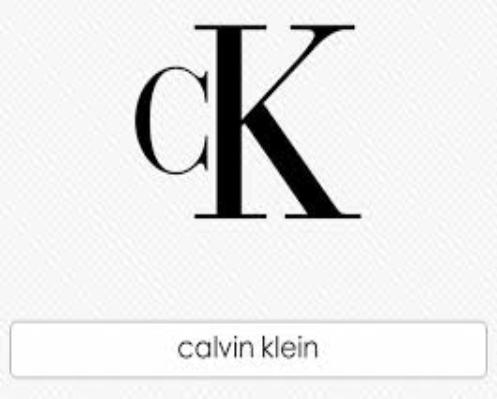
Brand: Ck Calvin Klein-2
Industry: Clothes